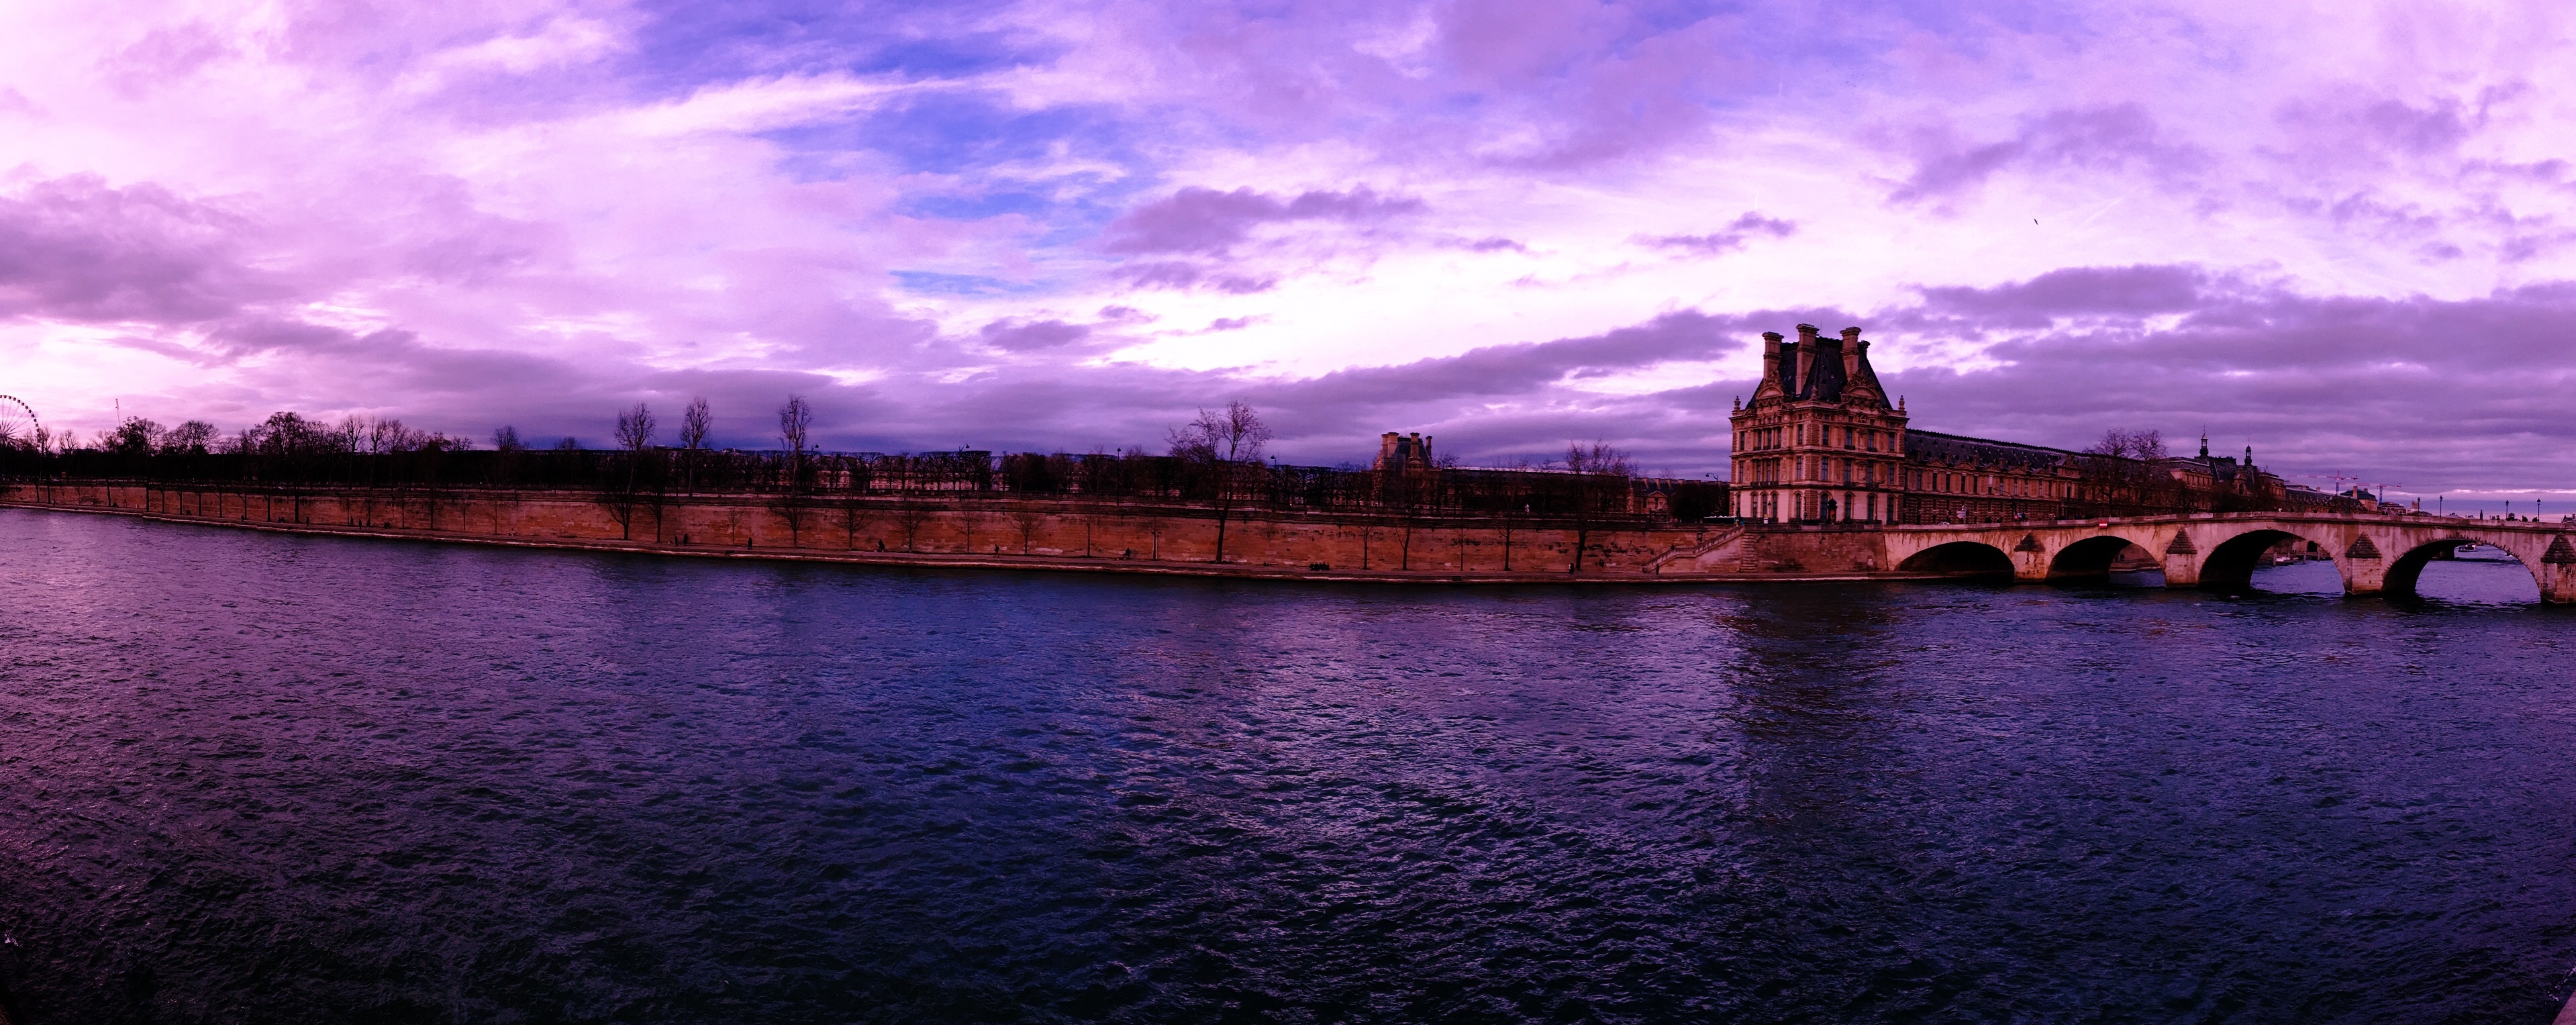
sea, horizon, cloud, sunrise, sunset, bridge, night, morning, dawn, river, cityscape, panorama, dusk, evening, reflection, tower, bay, landmark, waterway